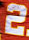
Number: 2